Eltjon Valle

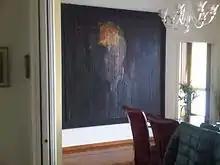
Eltjon Valle, "Portrait of William Burroughs"

One of his most representative series of works are the "land pieces", actually pieces of polluted land he collects in the country of Marinz (Al), and engraces with butterflies.